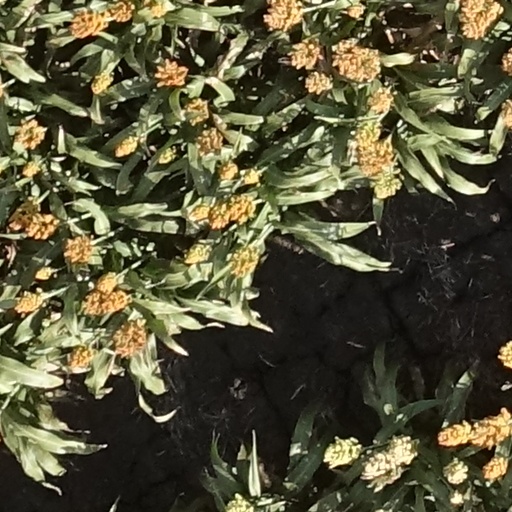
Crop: sorghum